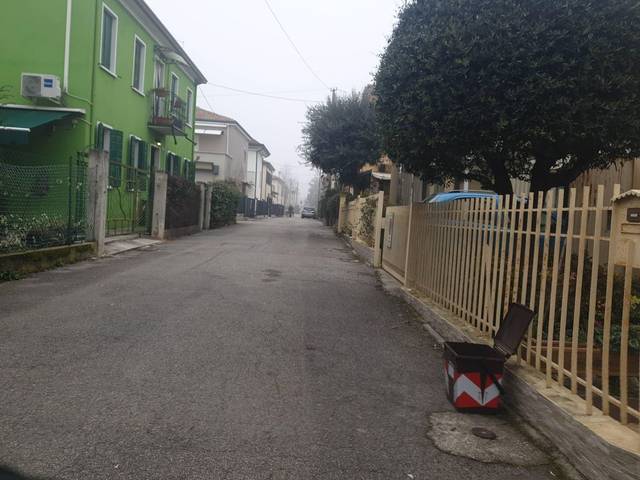
Region: Italy
Coordinates: 45.421, 11.891